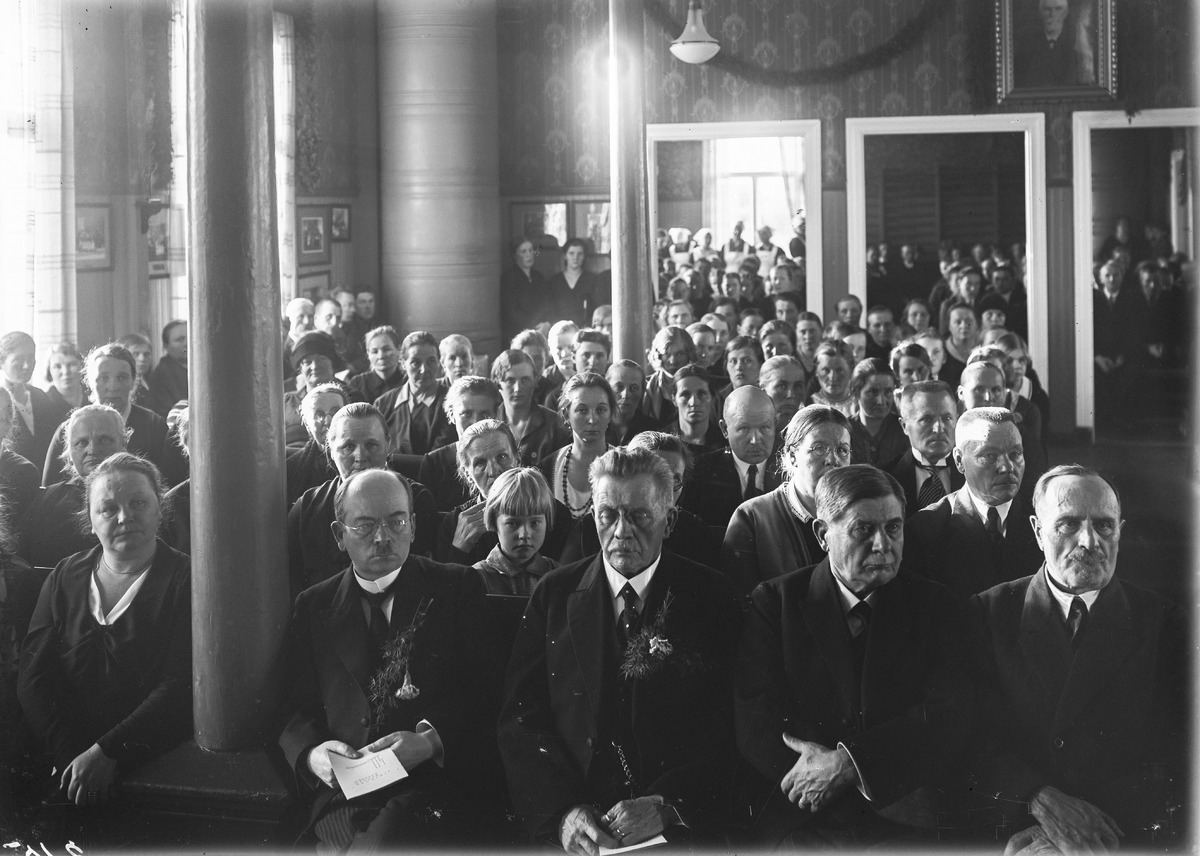
Limingan Kansanopisto täyttää 40 vuotta
Liminka Folk's High School's 40th anniversary
sisällön kuvaus: Limingan Kansanopisto täyttää 40 vuotta 15.11.1932. Päiväjuhlan yleisöä. content description: Liminka Folk's High School's 40th anniversary on November 15, 1932. The audience at the day celebration.
Vuosi: 1932
Paikka: Suomi, Liminka, Suomi, Liminka
Aiheet: Limingan kansanopisto; sisäkuva; ryhmäkuva; juhlapäivät; kansanopistot; vuosipäivät; yleisö; folk high schools; anniversaries; celebrations; audiences